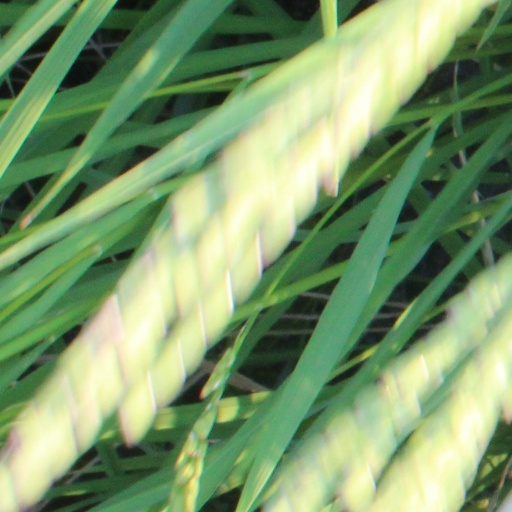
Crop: rice